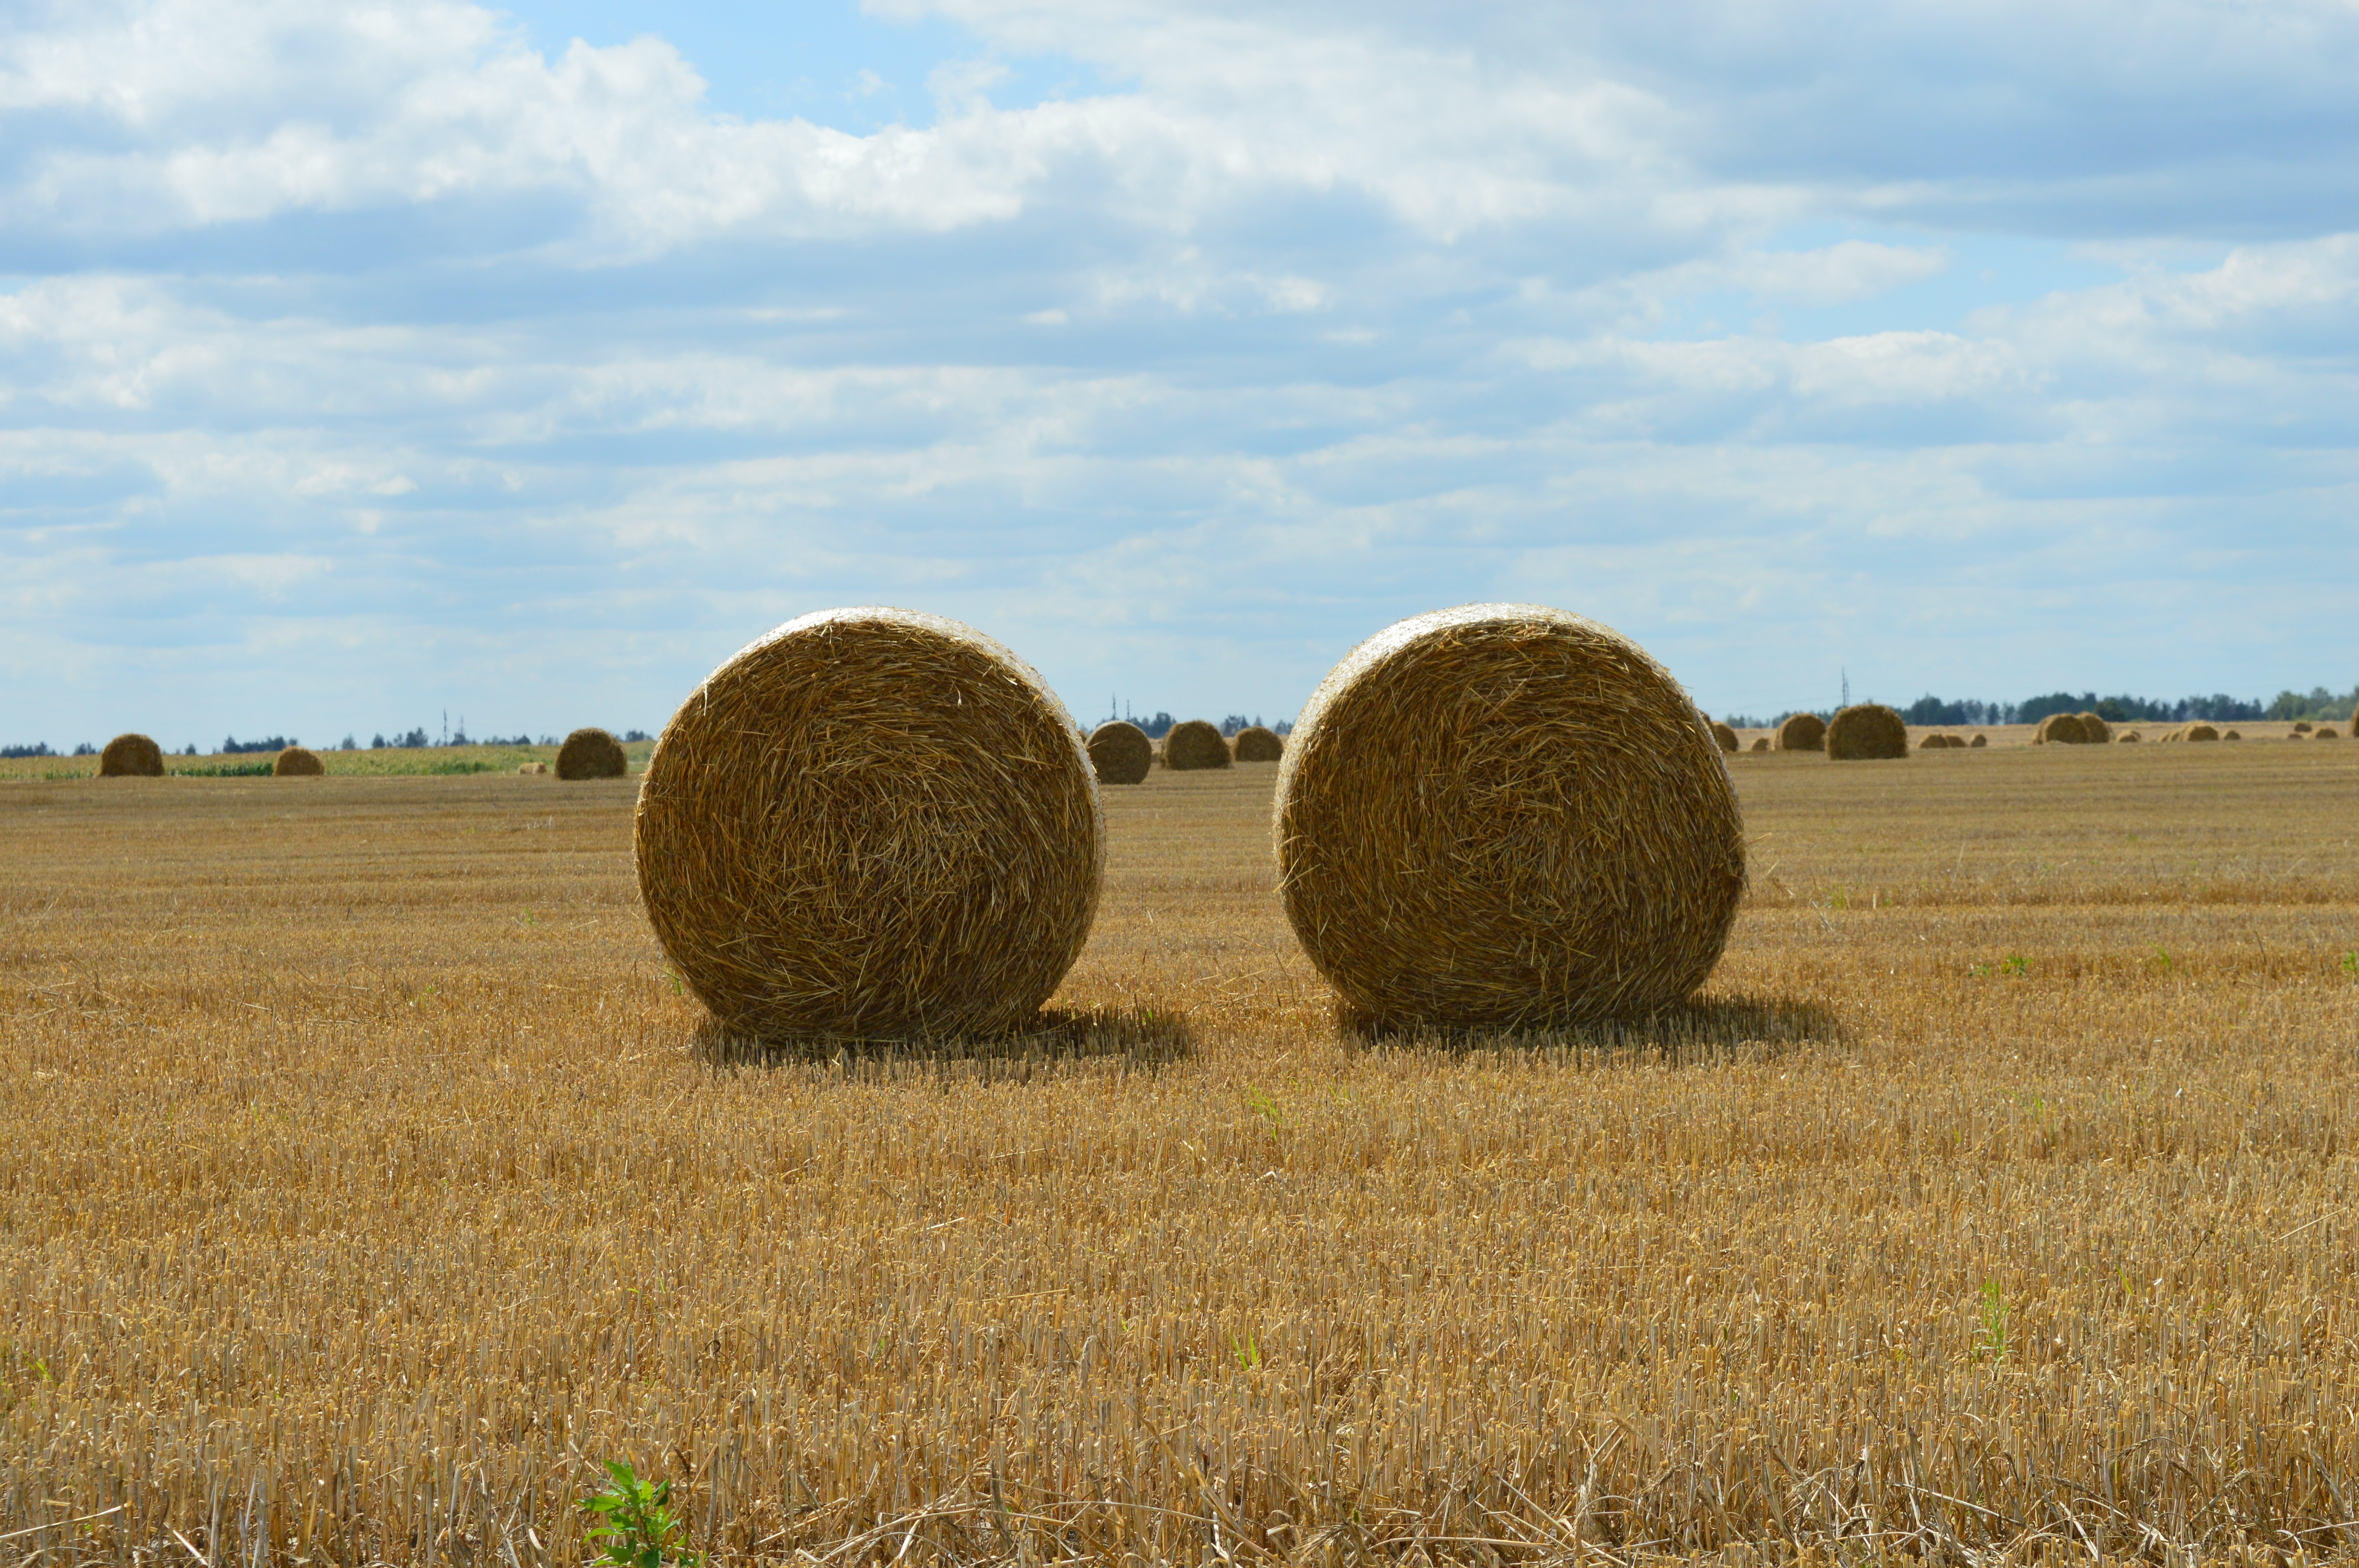
plant, sky, hay, bale, field, farm, meadow, wheat, prairie, food, harvest, crop, pasture, soil, stack, yellow, agriculture, plain, grassland, straw, harvesting, rural area, a pile, grass family